Boccaccio (operetta)

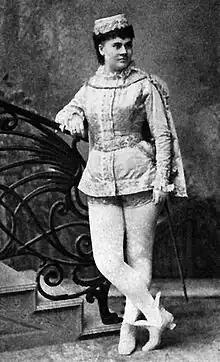
Carolina Östberg in the trouser role of Boccaccio

In early-Renaissance Florence, the erotic novellas of the poet Boccaccio cause a stir and the locals are divided into the female fans of his scandalous tales and their jealous husbands. A plot is hatched by the husbands to chase Boccaccio from the city and have him locked up. But Boccaccio has other plans, including one to win the hand of the Duke's daughter Fiammetta, which he finally succeeds in doing after finding favour with the Duke.